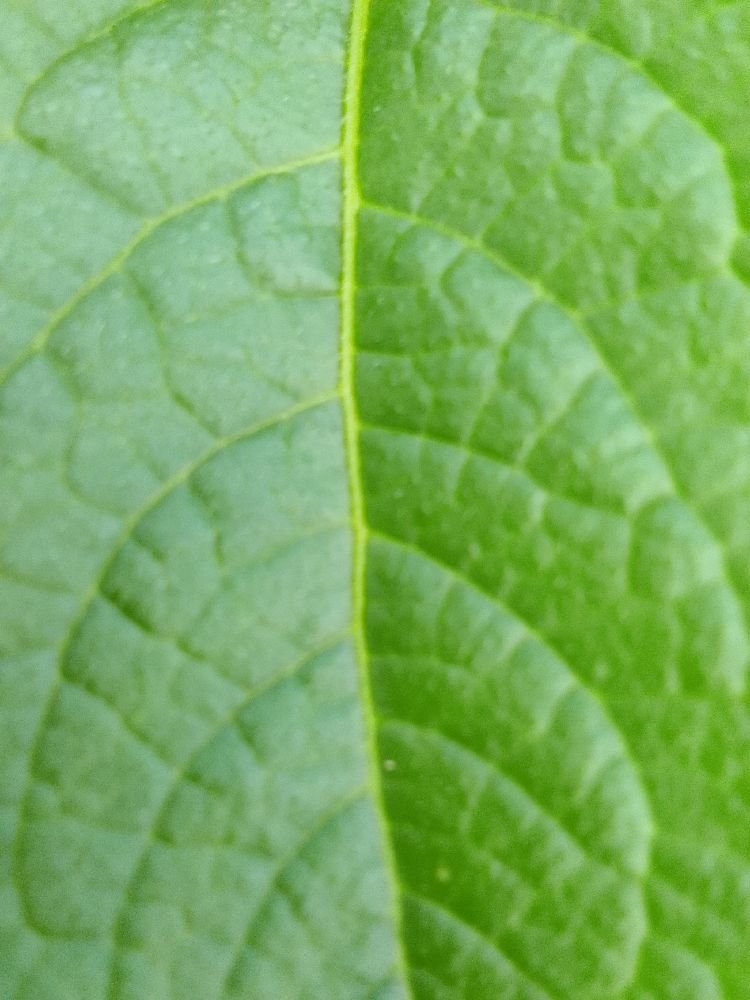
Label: Healthy